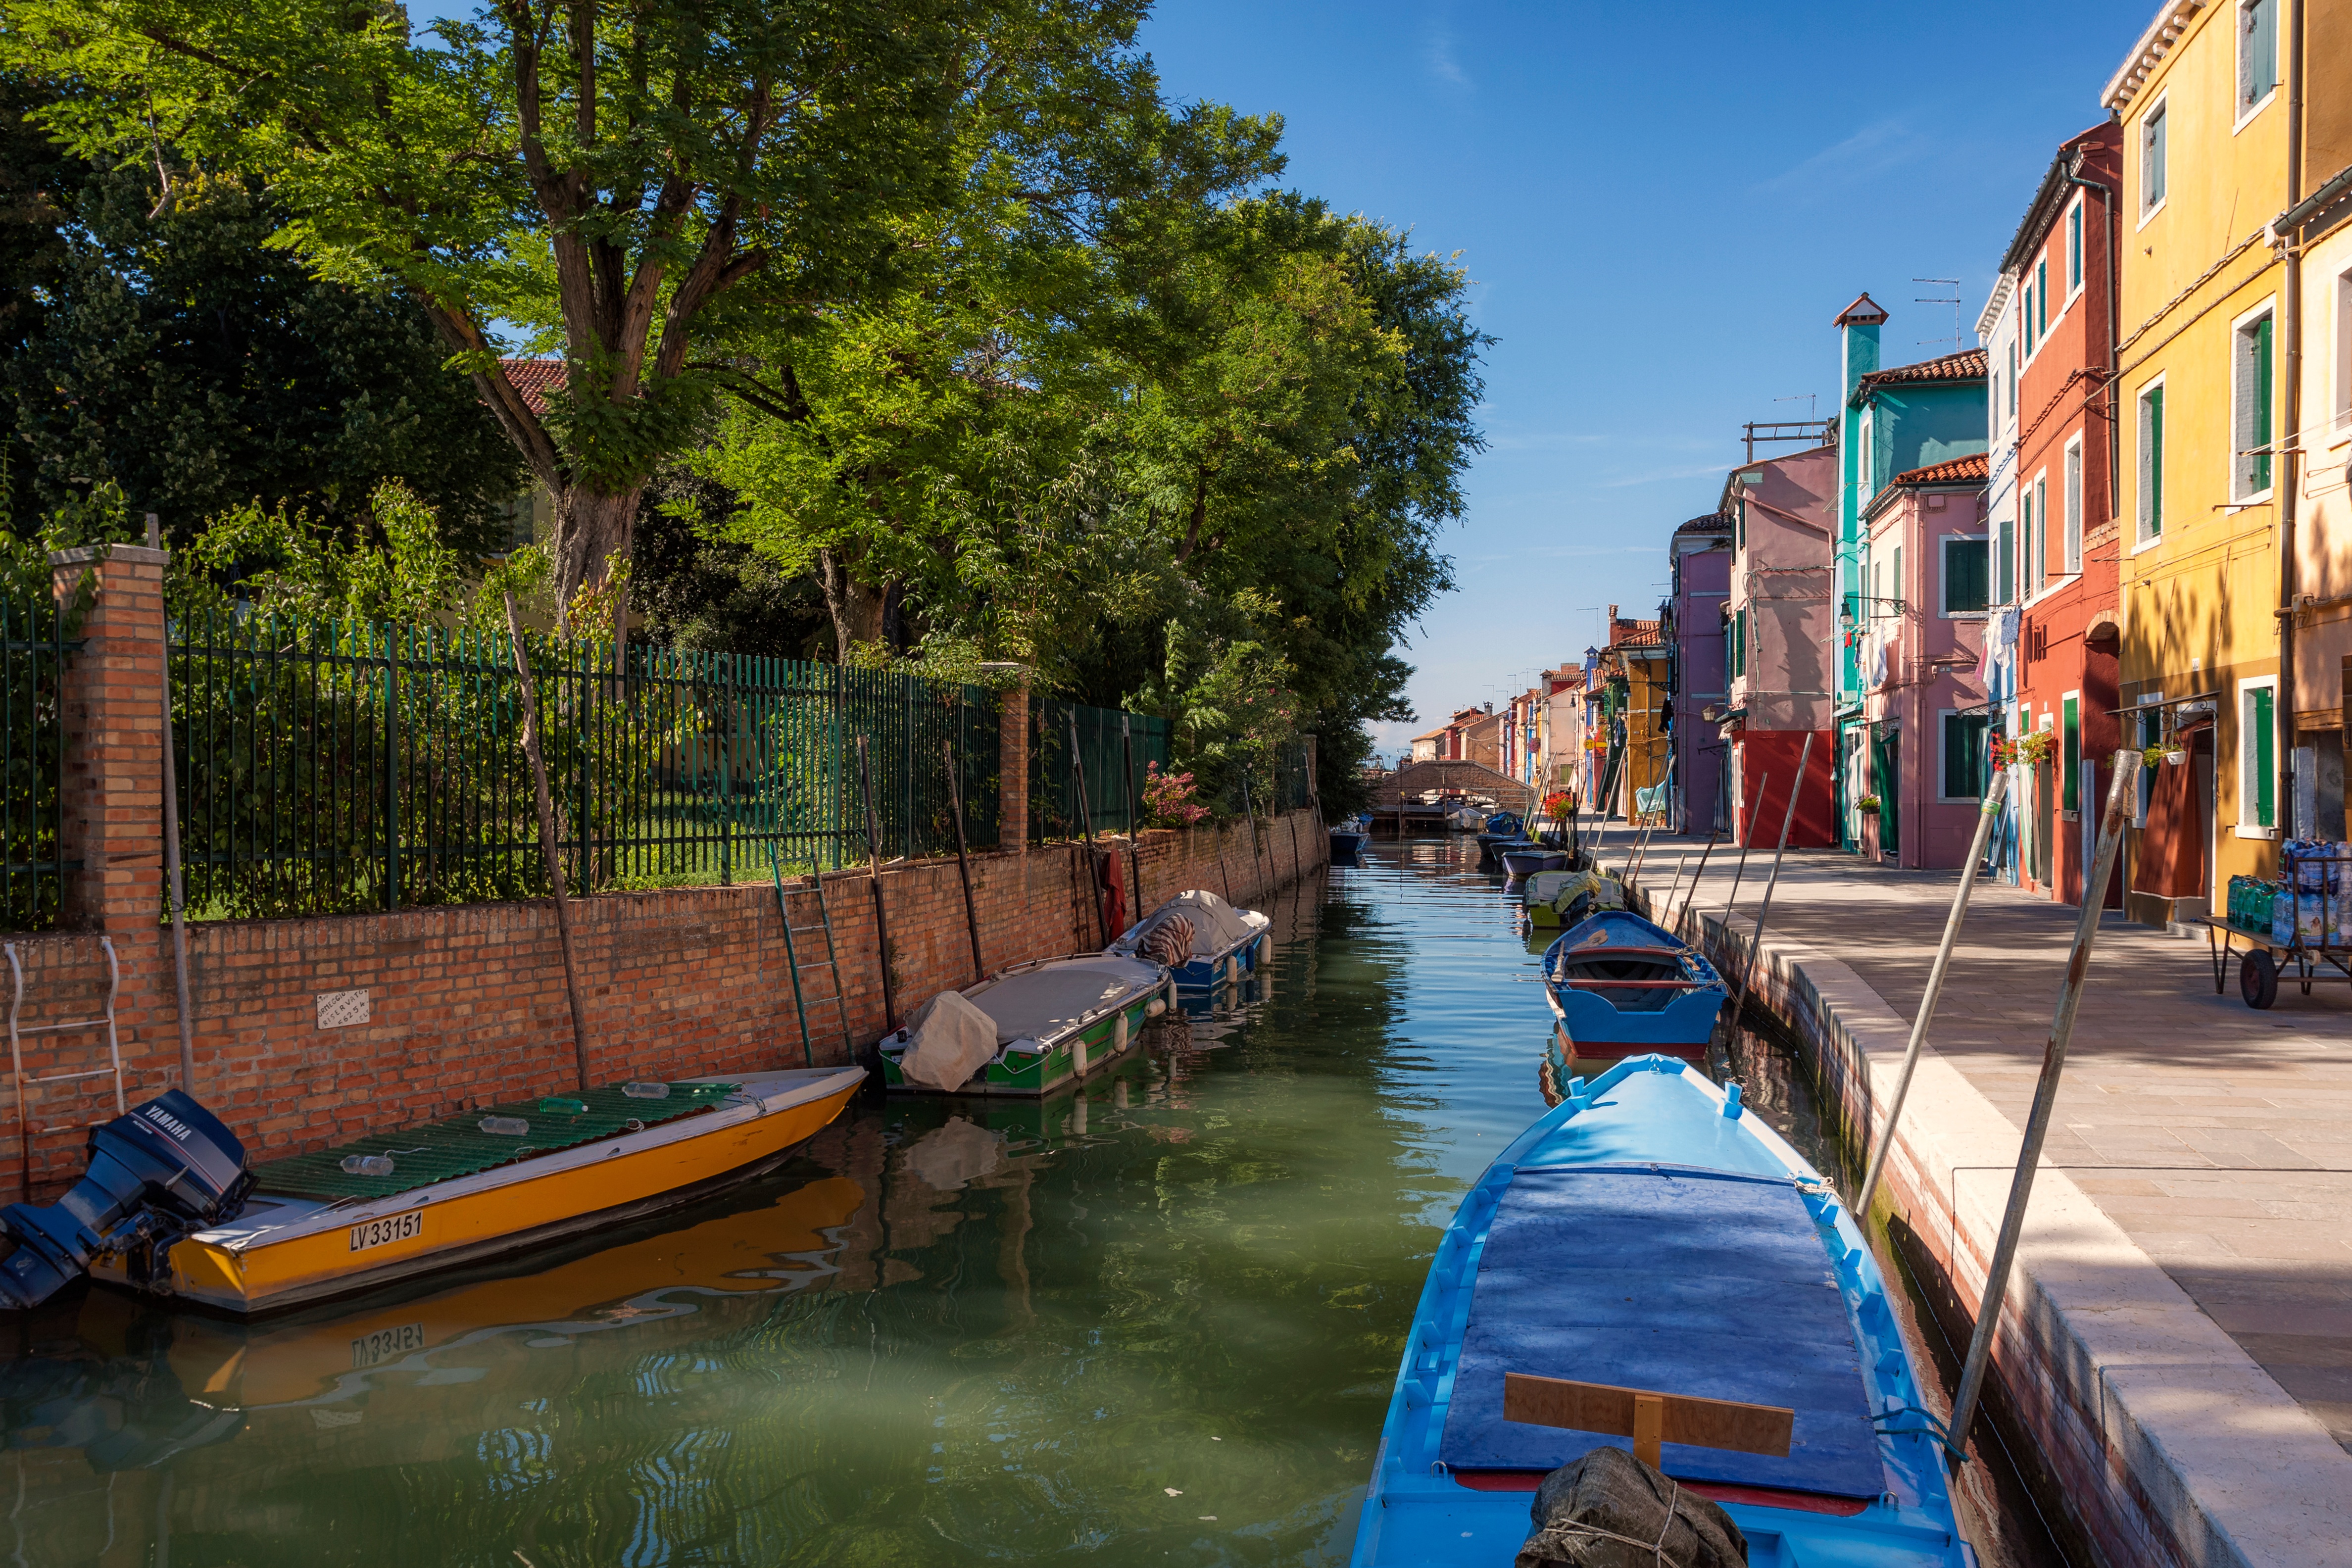
boat, river, canal, vehicle, waterway, body of water, watercraft, landform, geographical feature